Operation Cobra order of battle

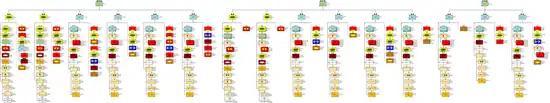
Organization of VII, VIII, and XIX U.S. Army Corps during Operation Cobra 25 July 1944

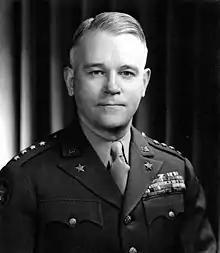
J. Lawton Collins as a full general

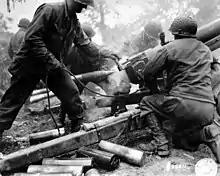
105 mm Howitzer M3

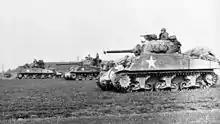
M4 Sherman tanks

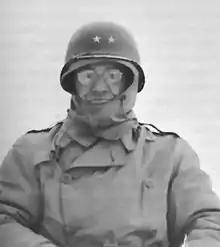
Maj. Gen. Troy H. Middleton during the Ardennes Counteroffensive

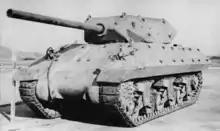
M10 tank destroyer

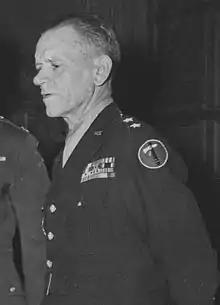
Maj. Gen. Charles H. Corlett

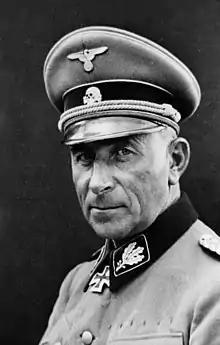
"SS-Obgfr" Paul Hausser

"SS-Obergruppenführer" Paul Hausser